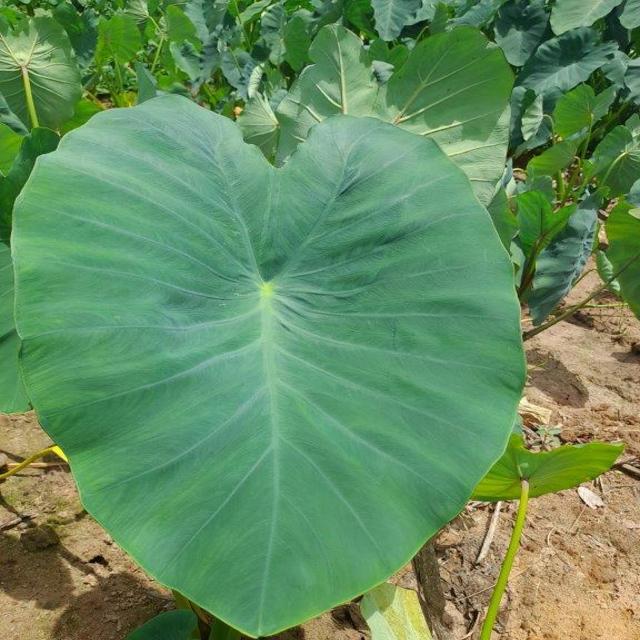
Label: Healthy